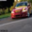
Label: automobile